Illinois Route 14

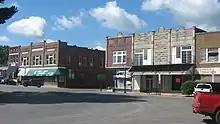
Courthouse Square in Benton, Illinois (Illinois Routes 14/37)

IL 14 begins to travel eastward at US 51 in Du Quoin. The route then proceeds to intersect IL 184 in Mulkeytown, IL 148 in Christopher. It then traverses through Bruckner and West City. In West City, it then meets I-57 at a diamond interchange. After crossing over I-57, it then encounters IL 34 and IL 37 in Benton's public square around the Franklin County Courthouse. It then travels northward via IL 37 and soon branches off eastward. Continuing on, it then intersects IL 142 in McLeansboro. Also, it briefly runs concurrently with southbound IL 142.